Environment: real
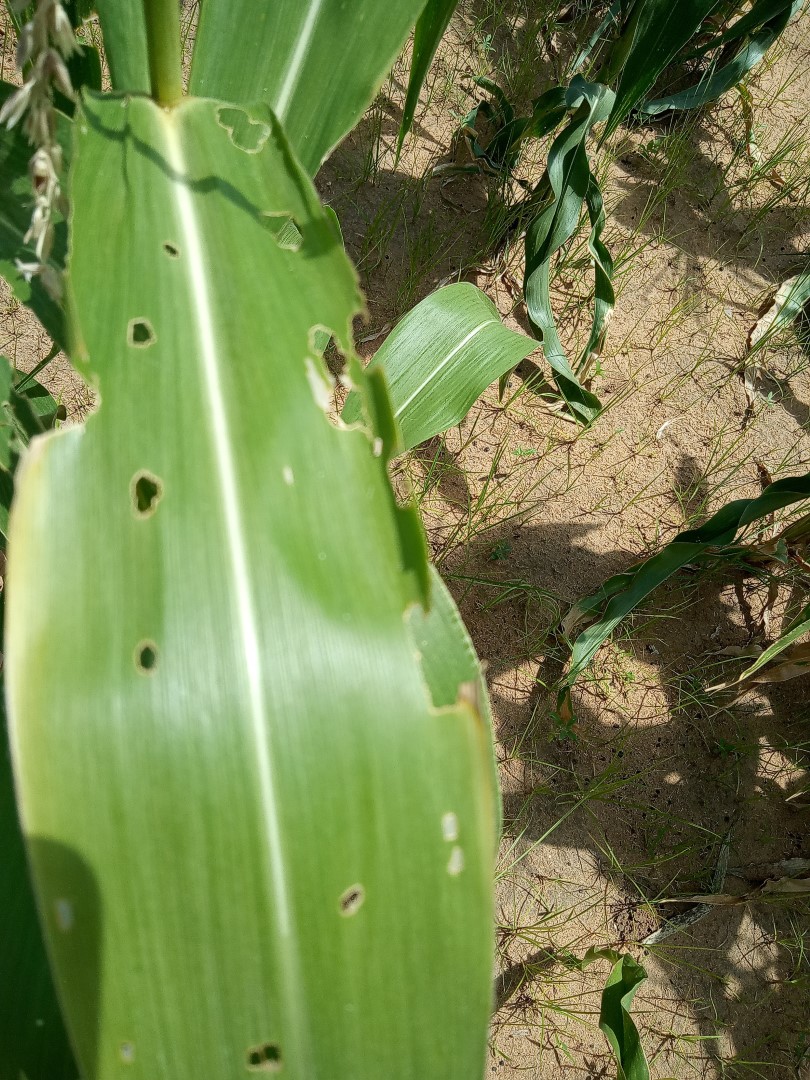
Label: fall_armyworm